Chivaraku Migiledi

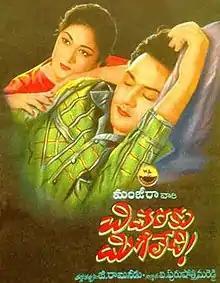

Chivaraku Migiledi is a 1960 Indian Telugu-language romance film, written and directed by Gutha Ramineedu. The film was a remake of the Bengali film "Deep Jwele Jaai". The Bengali film "Deep Jwele Jaai" was a huge critical and commercial success. Impressed by the story line, producer Vuppunuthula Purushotham Reddy and director G. Ramineedu remade the Bengali film into "Chivaraku Migiledi" (1960). Another remake in Hindi was made by Asit Sen, "Khamoshi", at the same time. Waheeda Rehman said in an interview that she could not meet the standards set by Suchitra Sen and Savitri for the character she played in "Khamoshi".